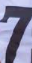
Number: 7